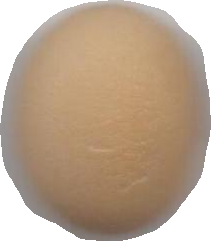
Variety: Anjasmoro